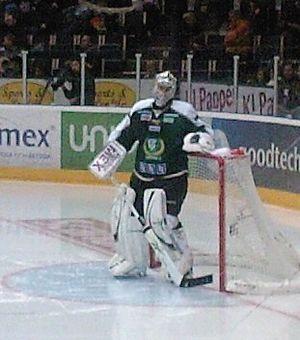
Henrik Karlsson est un joueur professionnel suédois de hockey sur glace. Avant de se joindre dans la ligue suédoise, il a joué avec les Flames de Calgary. Il arriva en Amérique du Nord à l'âge de 26 ans. Son frère Rickard est également un joueur professionnel. En 2018, il est naturalisé kazakhstanais.